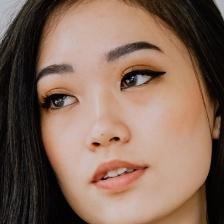
Label: faces